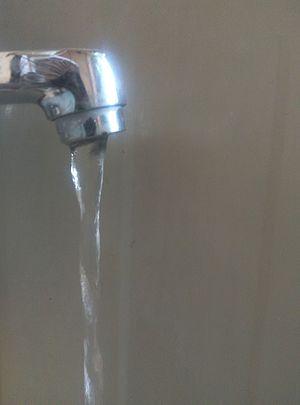
La qualité de l'eau est caractérisée du point de vue physico-chimique, biologique et hydromorphologique.